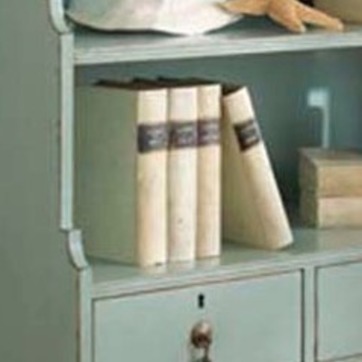
Material: paper